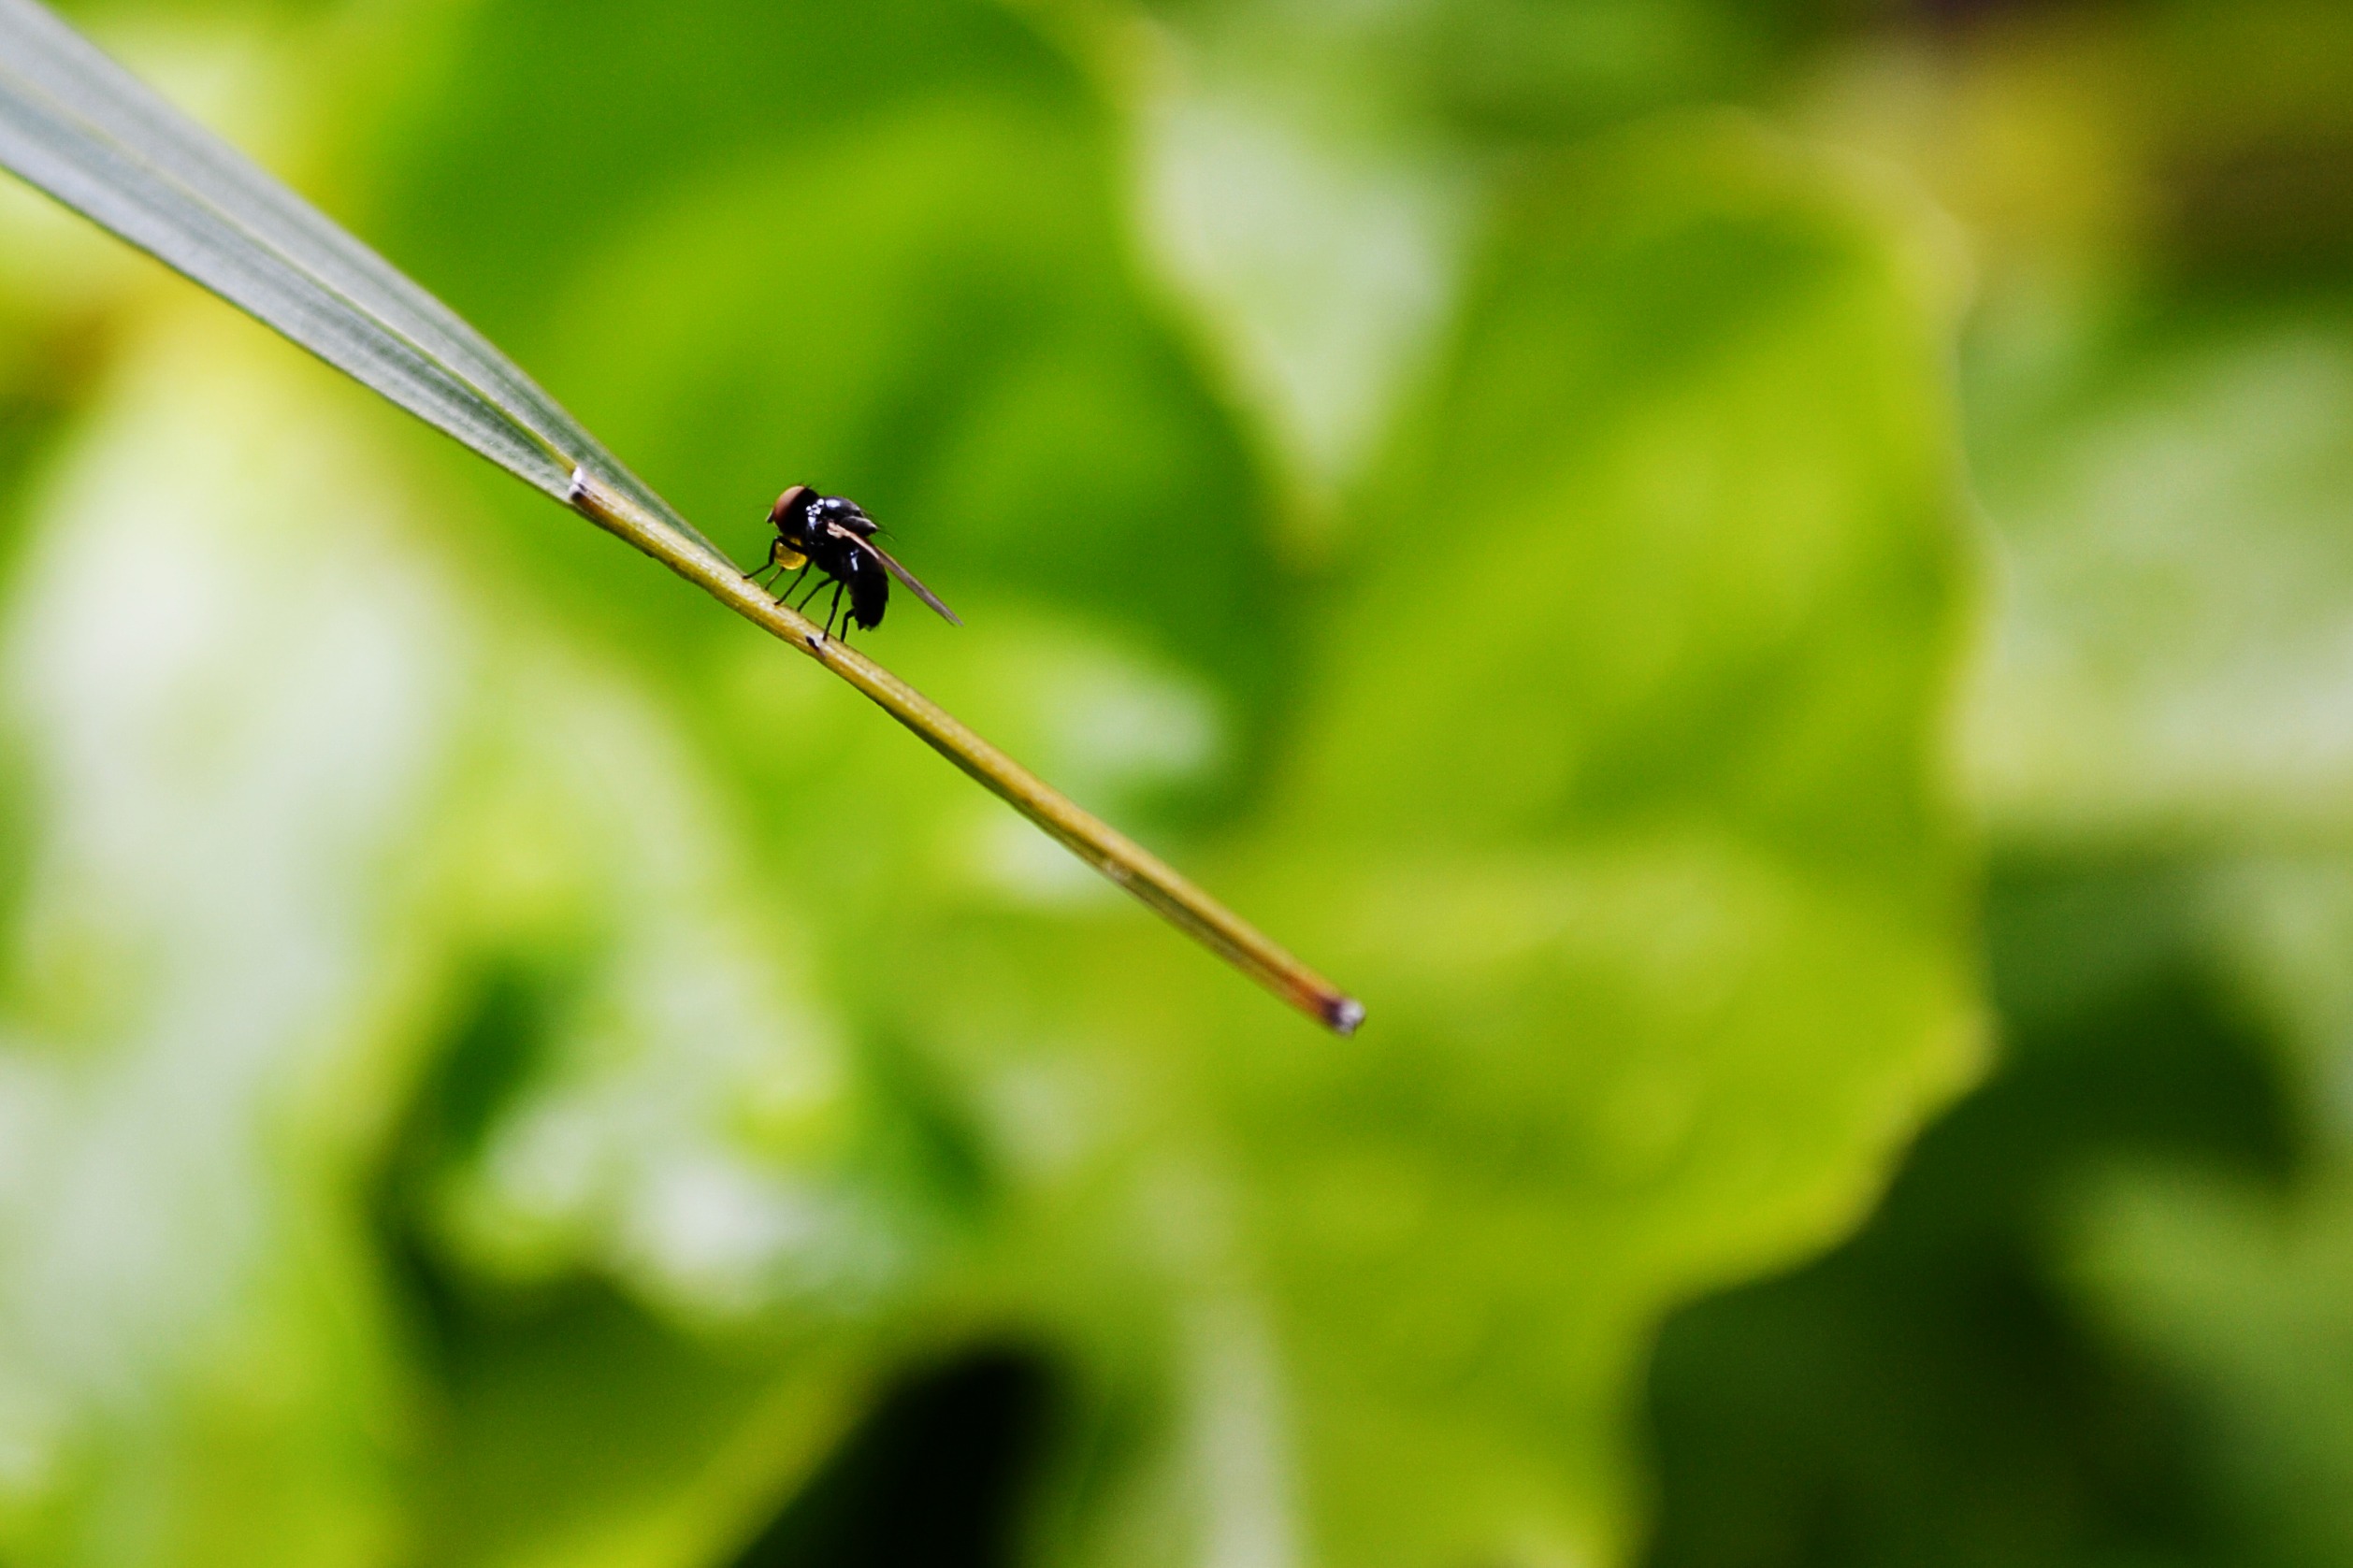
nature, grass, branch, meadow, leaf, fly, green, insect, bug, fauna, invertebrate, close up, dragonfly, damselfly, sri lanka, ceylon, macro photography, lay eggs, plant stem, dragonflies and damseflies, mawanella